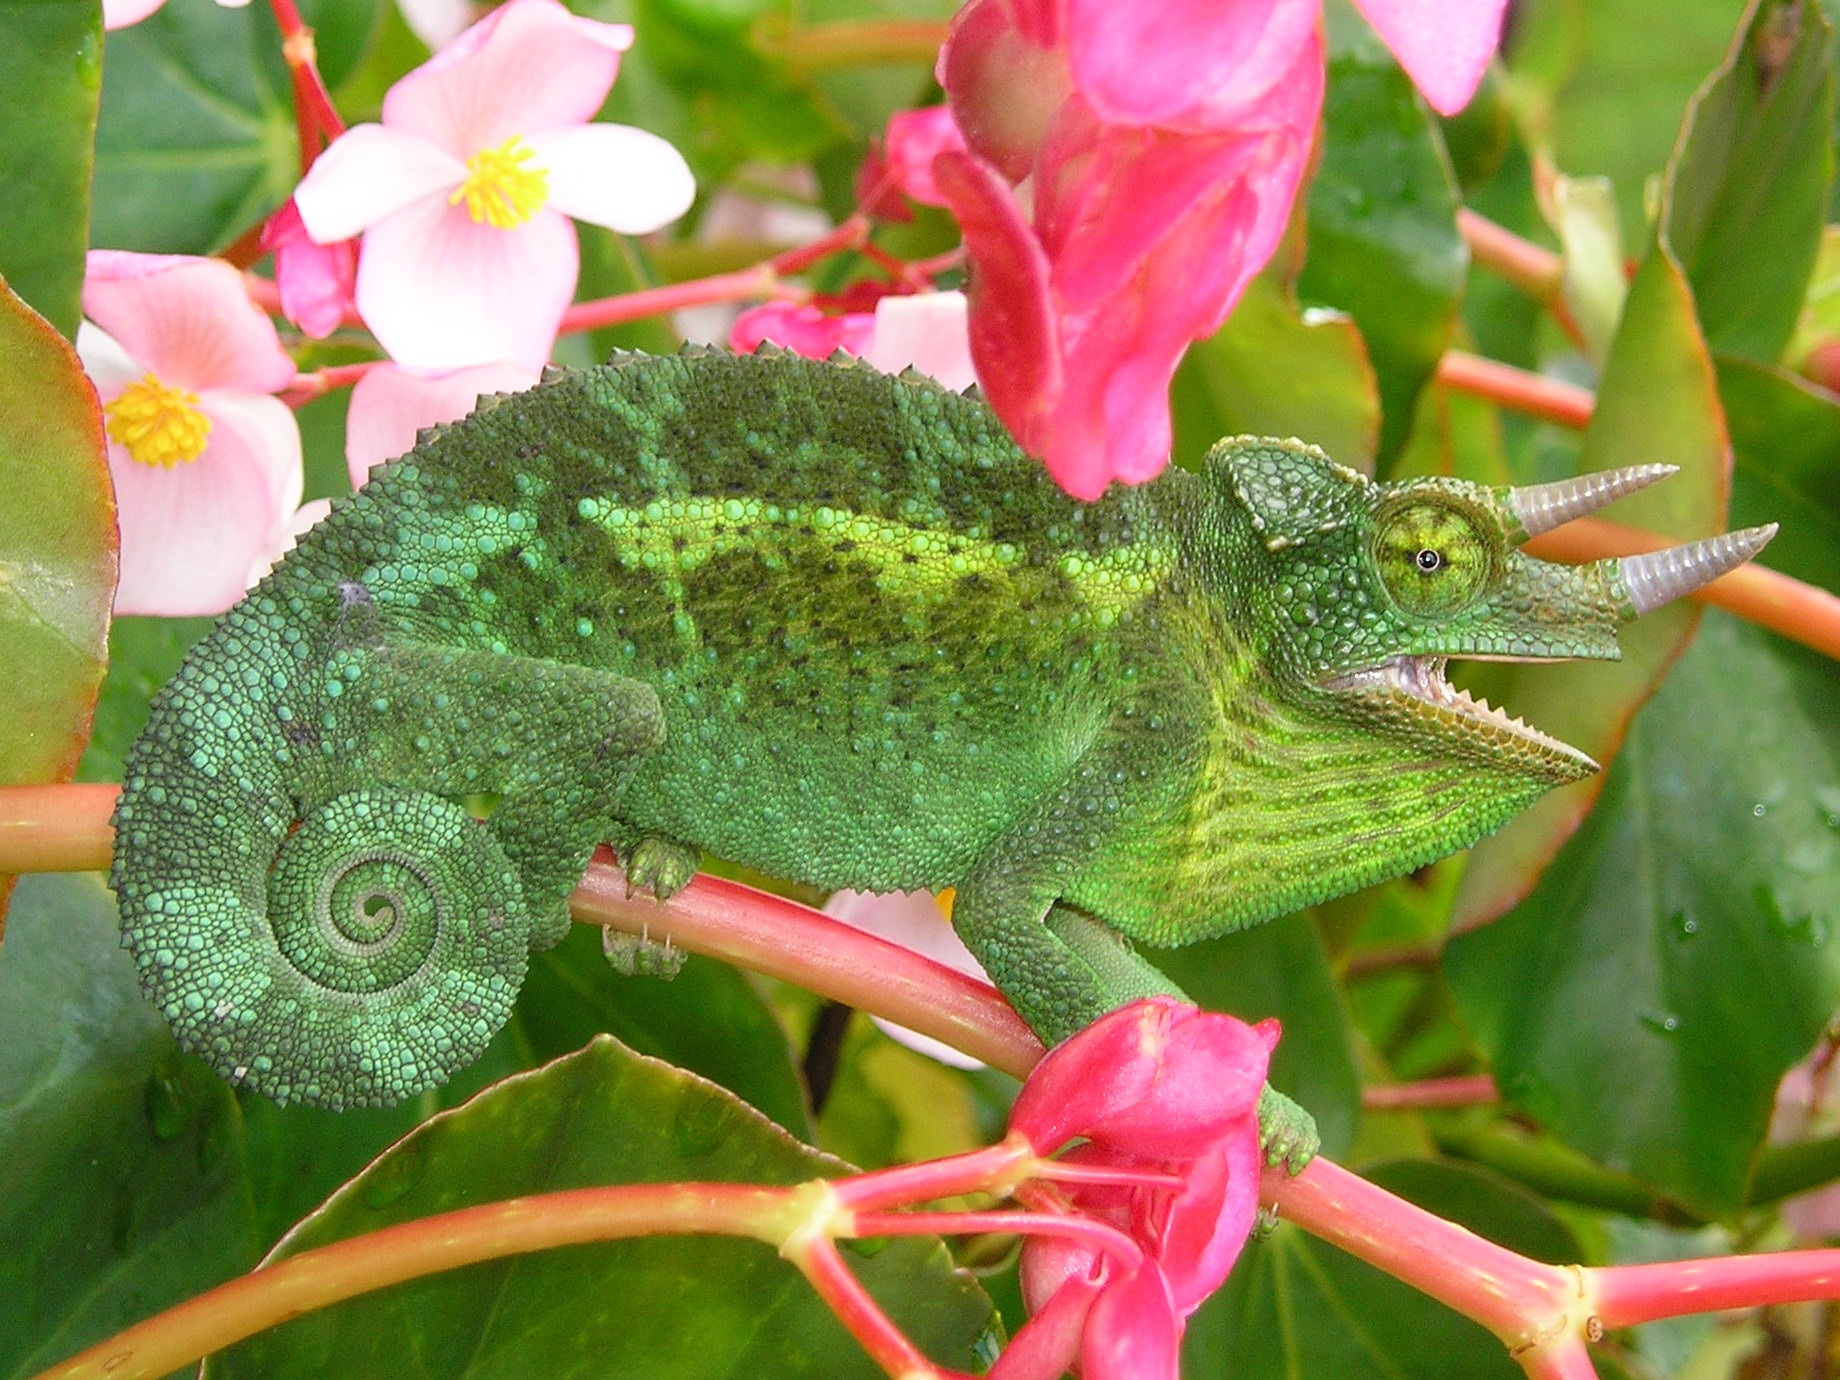
nature, plant, flower, animal, hummingbird, botany, reptile, flora, fauna, lizard, chameleon, shrub, exotic, iguania, macro photography, scaled reptile, african chameleon, three horned chameleon, chamaeleo jacksonii, jackson's chameleon